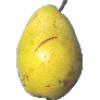
Label: Pear Monster 1